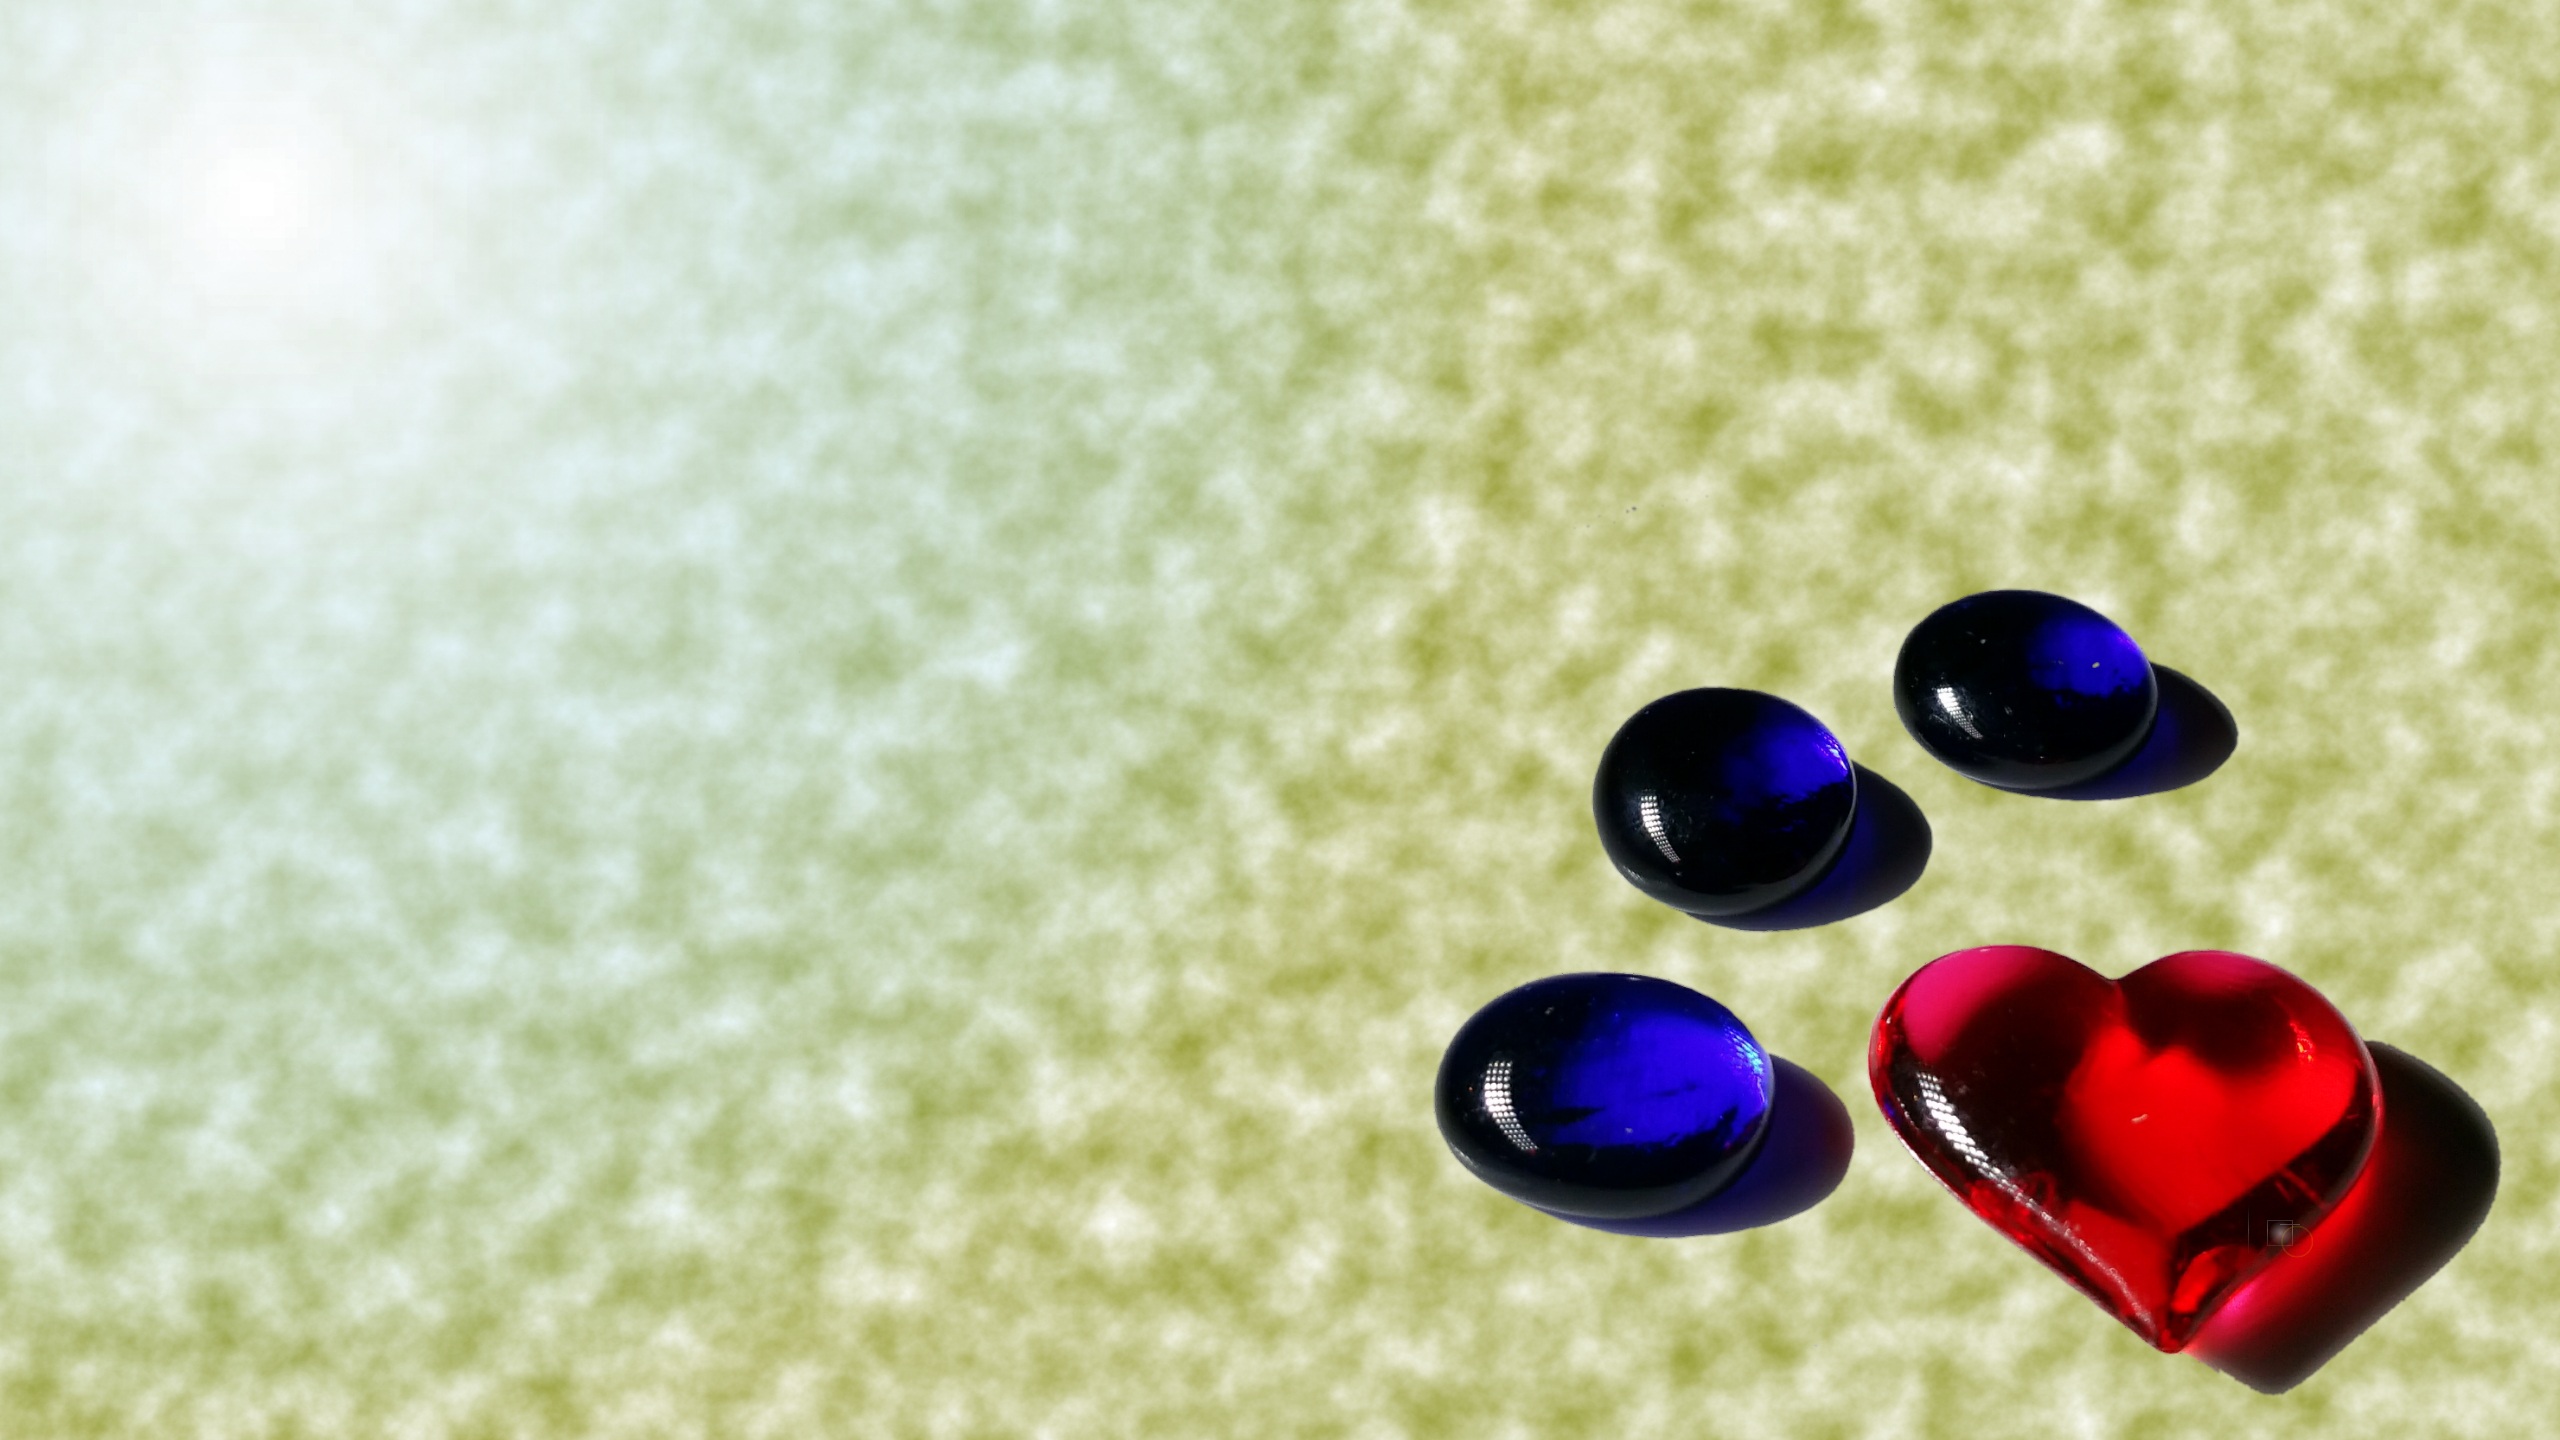
petal, glass, love, heart, green, color, romance, blue, bead, circle, close up, background image, jewellery, shape, greeting card, macro photography, valentine's day, fashion accessory